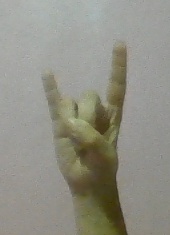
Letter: la